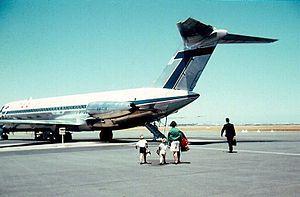
Frederick Rudolph William Scherger est un officier supérieur australien, né le 18 mai 1904 à Ararat et mort le 16 janvier 1984 à Melbourne. Il est notamment le premier officier de la Force aérienne royale australienne à accéder au rang d'air chief marshal.